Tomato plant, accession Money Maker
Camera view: tilt-top (135 deg); turntable rotation: 300 degrees
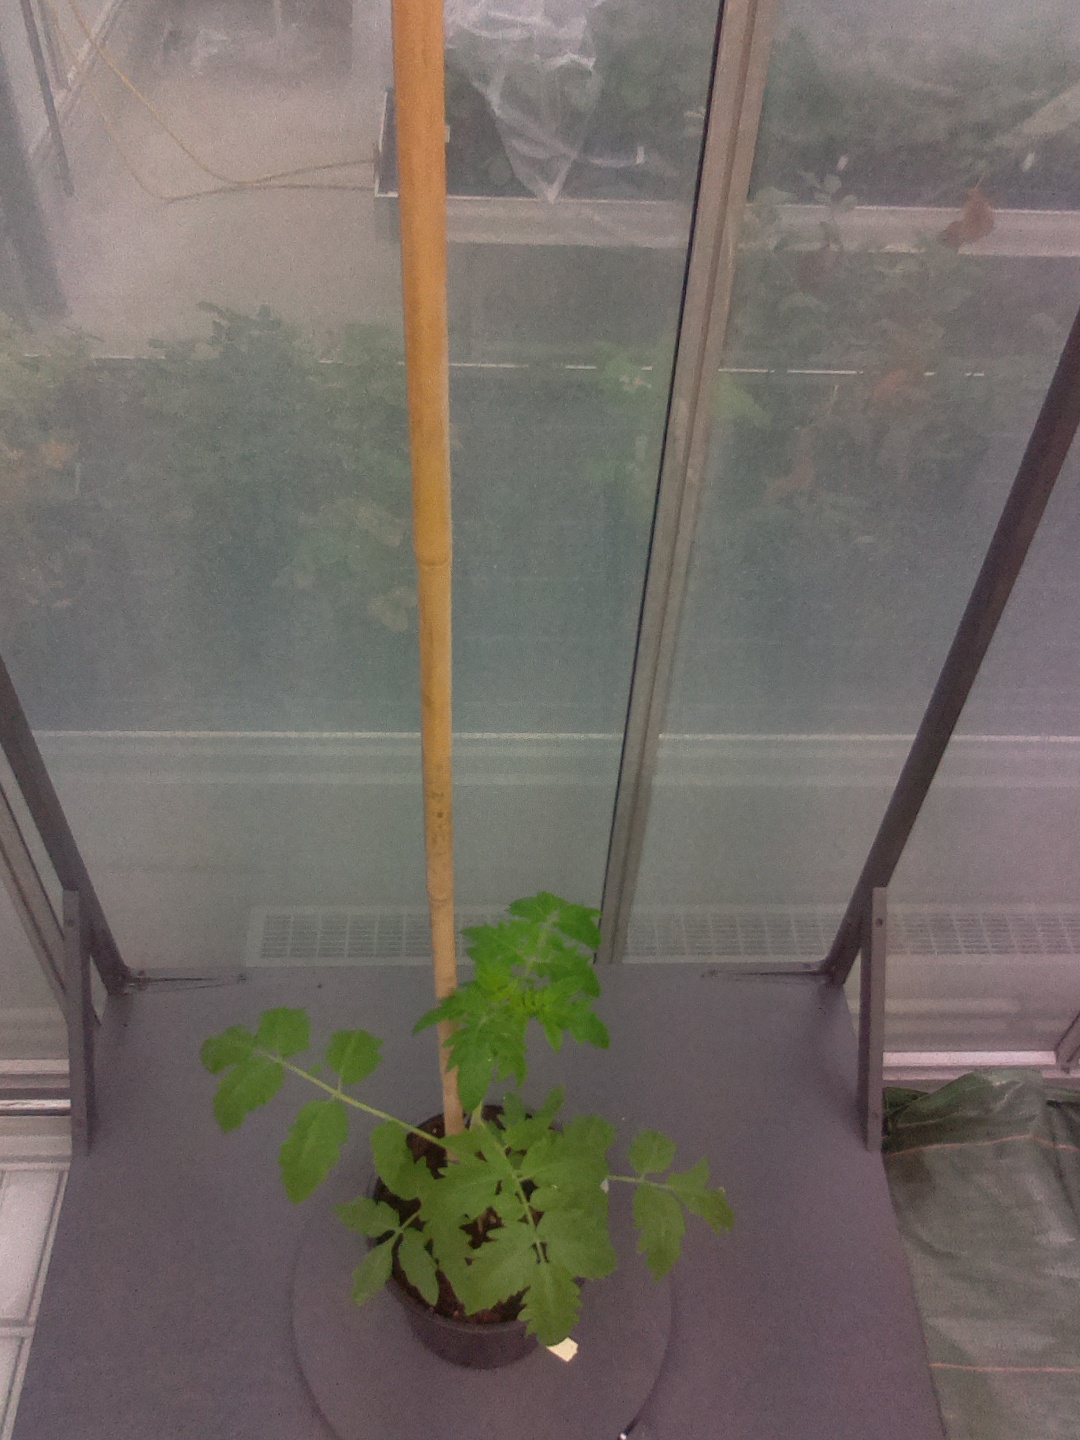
BBCH growth stage 13: 6 of true leaves visible